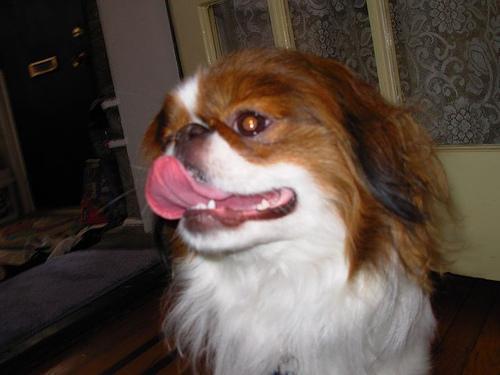
japanese chin